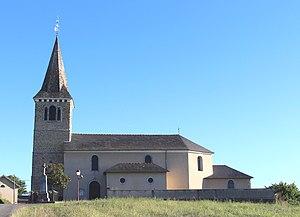
Église Sainte-Foi de Laslades (Hautes-Pyrénées)
Laslades est une commune française située dans le département des Hautes-Pyrénées, en région Occitanie.
La liste des églises des Hautes-Pyrénées recense de manière exhaustive les églises situées dans le département français des Hautes-Pyrénées.